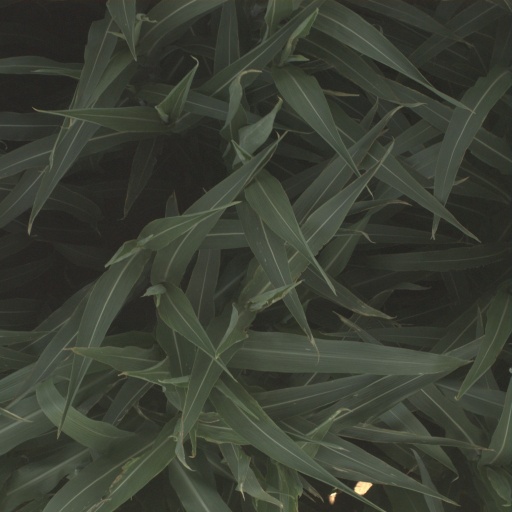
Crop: sorghum